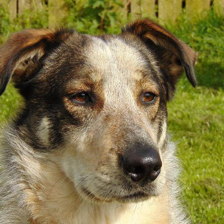
Label: animals